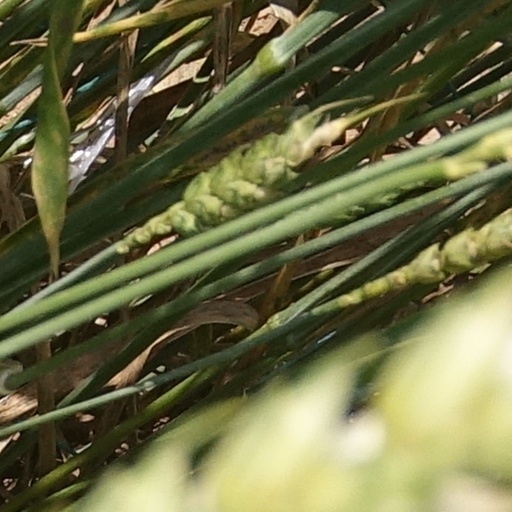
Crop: wheat